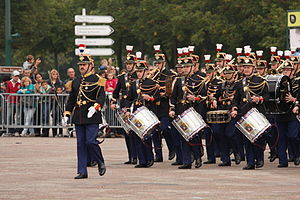
Garde républicaine / Organisation / Gardens orkester
Garde républicaine er en fransk gendarmenhed under Gendarmerie nationale. Garden varetager dels opgaver af ceremoniel karakter såsom den ceremonielle vagttjeneste ved bl.a. Élyséepalæet. Men den udfører også mere traditionelle bevogtningsopgaver, således er det dem, der stiller motorcykelbetjente til rådighed ved eskorte af særligt vigtige personer.